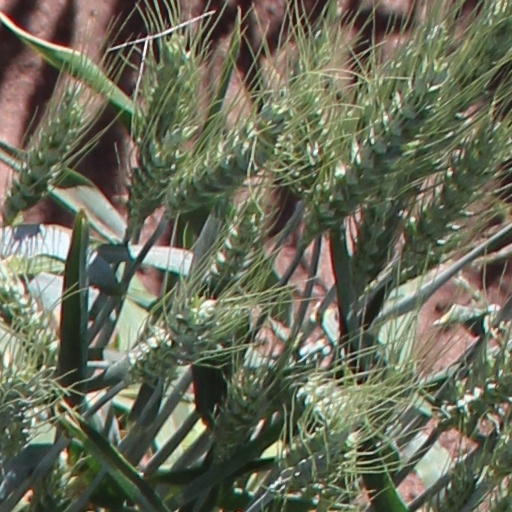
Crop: wheat